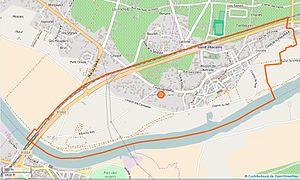
Saint-Macaire Limite de la commune This map was created from OpenStreetMap project data, collected by the community. This map may be incomplete, and may contain errors. Don't rely solely on it for navigation.
Saint-Macaire est une commune du Sud-Ouest de la France, située dans le département de la Gironde, en région Nouvelle-Aquitaine.